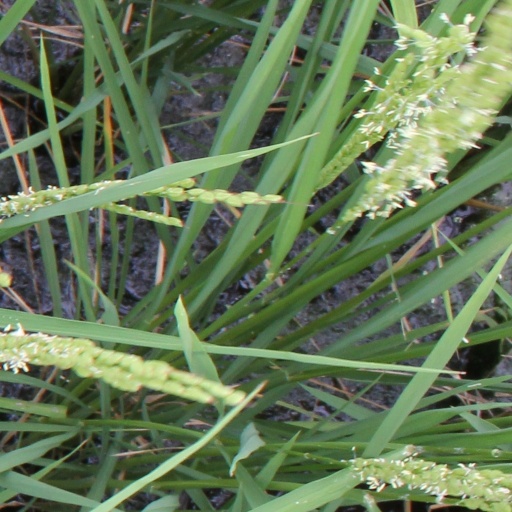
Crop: rice